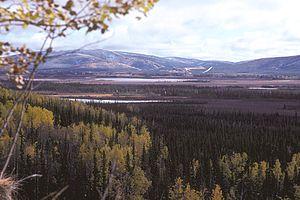
Le refuge faunique national de Tetlin est une réserve faunique située en Alaska aux États-Unis, sur la Route de l'Alaska à un kilomètre de la frontière avec le territoire fédéral canadien du Yukon, au sud-est de Tok, dans la Région de recensement de Southeast Fairbanks.